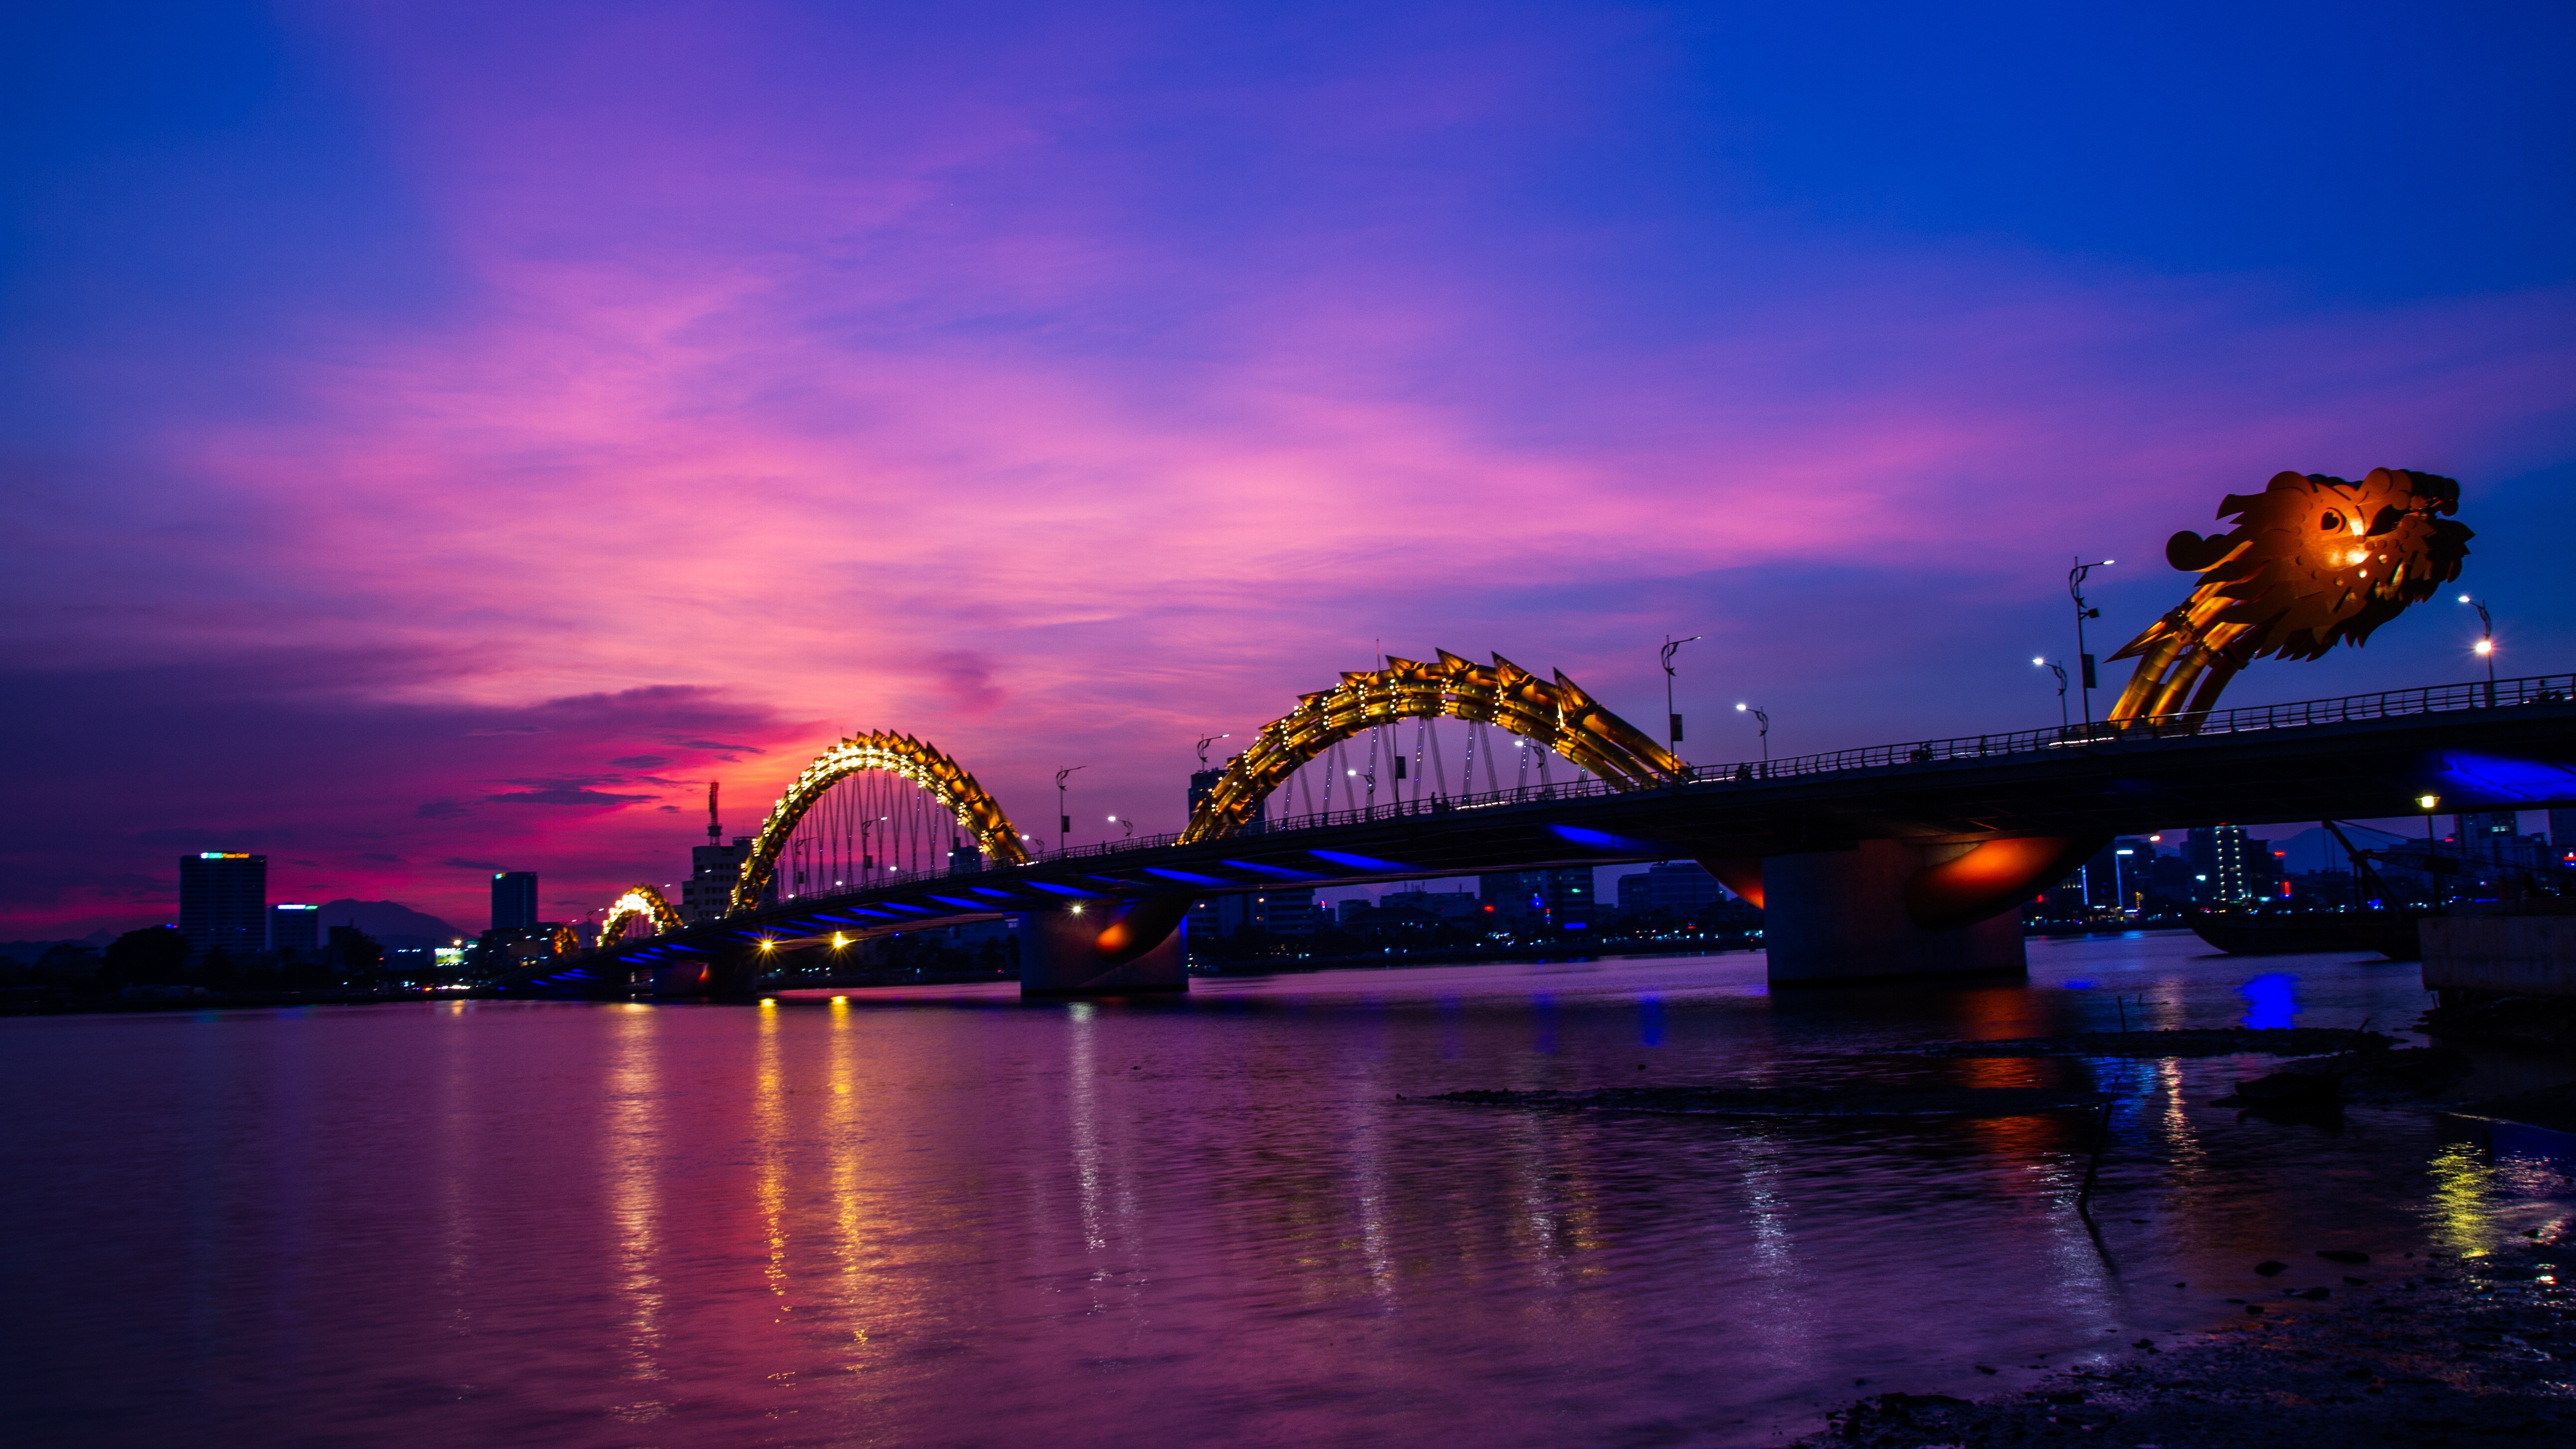
horizon, architecture, sunrise, sunset, bridge, skyline, night, morning, dawn, river, monument, cityscape, travel, dusk, asian, statue, evening, reflection, symbol, tourism, illuminated, sculpture, dragon, culture, style, traditional, mythology